Rhododendron keleticum

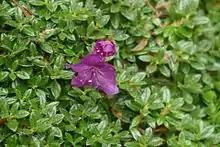
"R. keleticum" in flower in north Wales

Rhododendron keleticum (独龙杜鹃) is a species of flowering plant in the family Ericaceae, native to southeast Xizang and northwest Yunnan, China, as well as Myanmar. It grows at altitudes of . It is a dwarf evergreen shrub growing to in height, forming either a mound or a mat of vegetation. It has leathery leaves, elliptic-lanceolate, elliptic, or ovate in shape, 0.6–2 by 0.3–1 cm in size. The flowers are pale purplish red or green tinged with red.